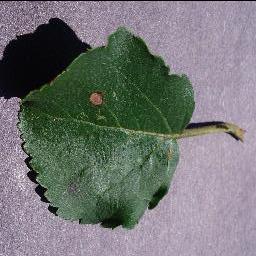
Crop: apple
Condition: black_rot